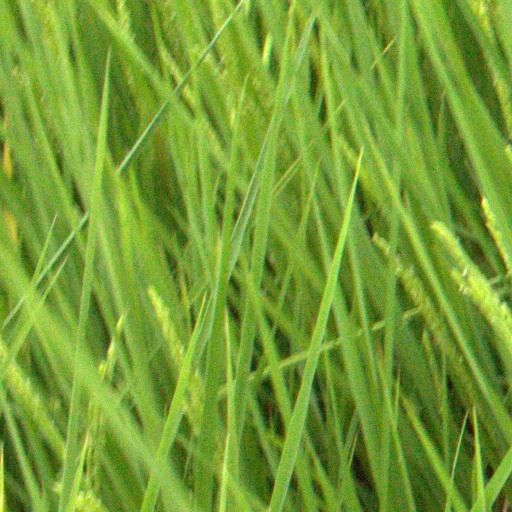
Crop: rice